Netaji Subhas Chandra Bose International Airport

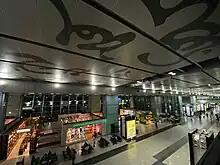
Panoramic view of the departures area of Terminal 2 at NSCBIA, Kolkata (2023)

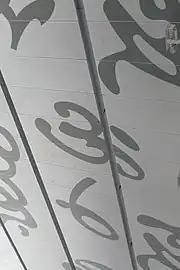

Work included an expansion of runway 01L/19R, rapid-exit taxiways and parking bays. The runway was extended by (2790 metres to 3190 metres) on the northern side and on the southern side and was fitted with CAT-I facilities for night use. A 119-year-old mosque that lies 30 metres from the runway' northern end prohibits further expansion in this direction. The longer runway, 01R/19L, was upgraded from CAT-I to CAT-II ILS status to allow landings in poor visibility. In August 2014, it was announced that the instrument landing system of the primary runway would be upgraded to CAT-IIIb. This allows flights to operate till visibility drops below 50 metres. The secondary runway would be upgraded to CAT-II. The upgrading work started in February 2015 and was completed in January 2018.